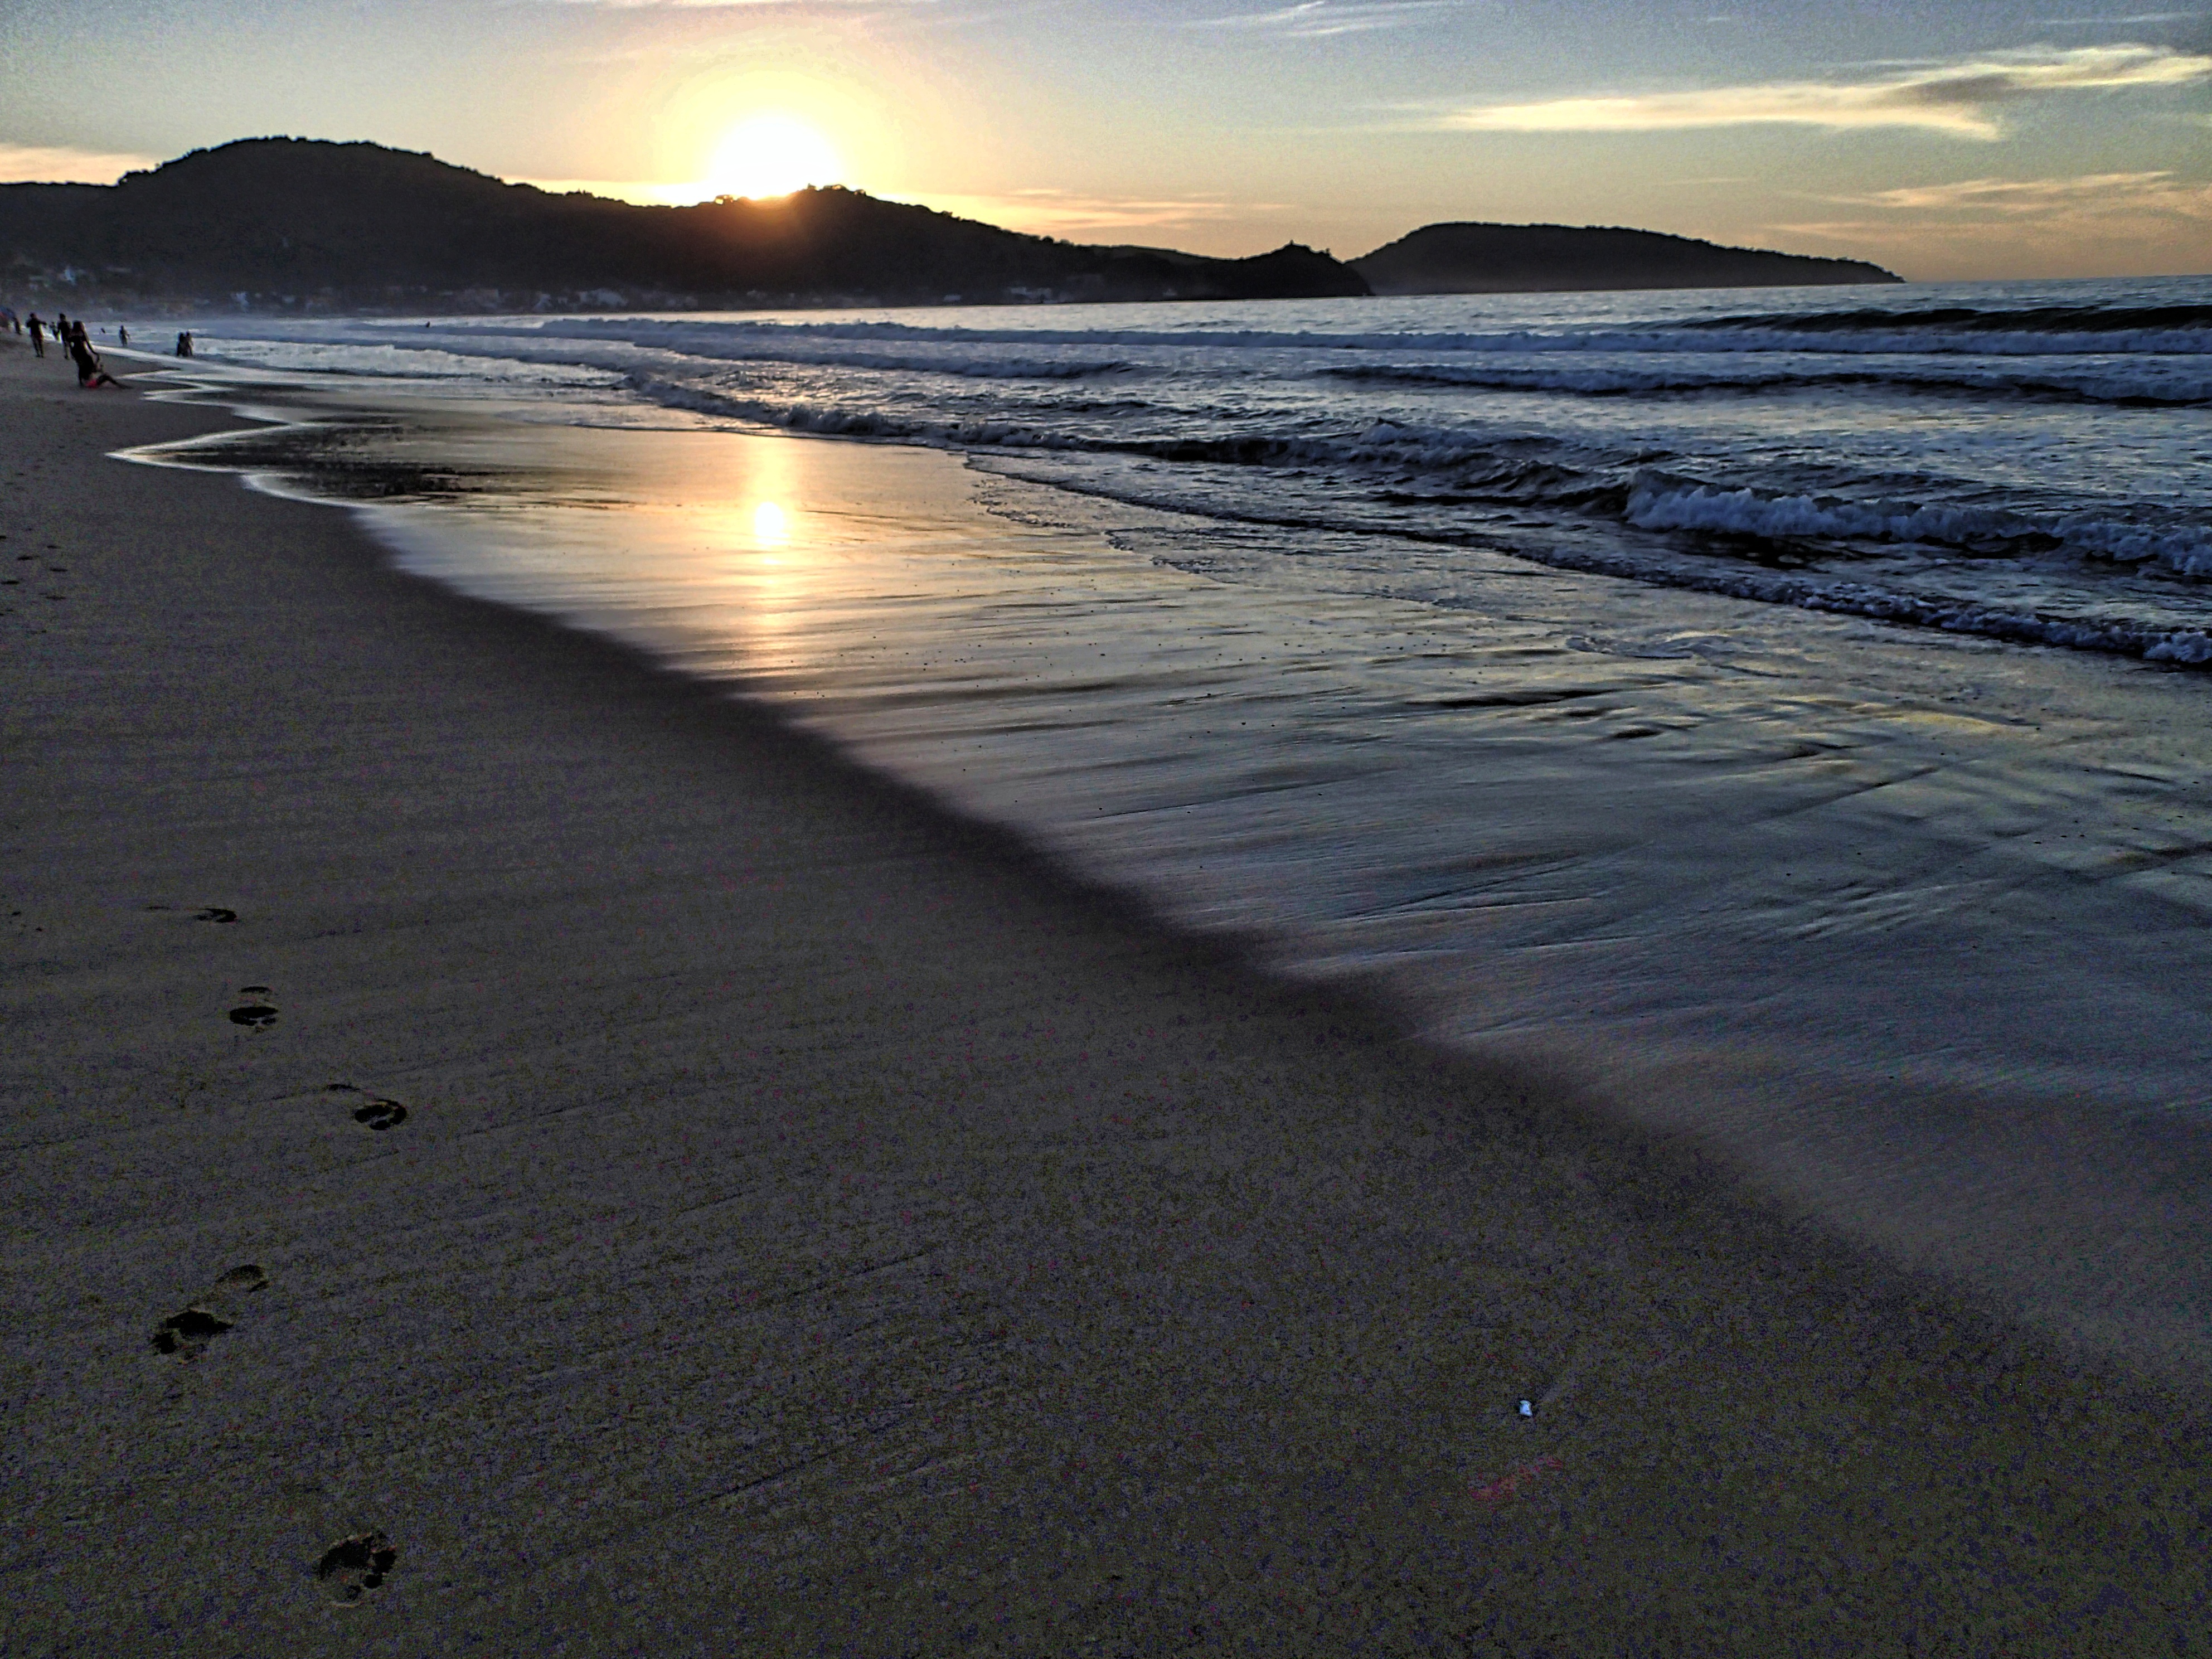
beach, sea, coast, sand, ocean, horizon, cloud, sun, sunrise, sunset, sunlight, morning, shore, wave, dawn, dusk, evening, reflection, bay, body of water, mudflat, wind wave